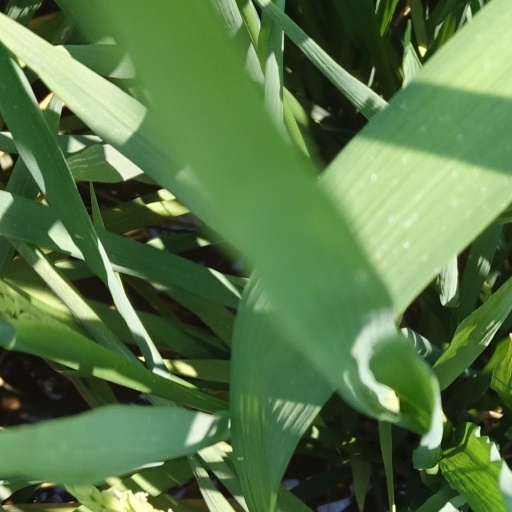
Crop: rice